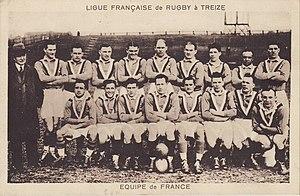
Photo représentant la première sélection française de rugby à XIII prise en mars 1934 à l'occassion de la tournée des Pionniers en Angleterre. De gauche à droite
Georges Blanc, né le 11 février 1908 à Arcachon et mort le 20 janvier 1984 à Bayonne est un joueur français de rugby à XV et de rugby à XIII évoluant au poste de pilier.
Les Pionniers est le nom donné à la première sélection française de rugby à XIII, partie en tournée en Angleterre en mars 1934.
François Nouel, né en 1908 et mort en septembre 1966, est un joueur français de rugby à XV et de rugby à XIII évoluant au poste de centre.
François Recaborde, né le 2 avril 1902 à Pau et mort le 21 janvier 1951 dans la même ville, est un joueur français de rugby à XV et de rugby à XIII qui évolue au poste de troisième ligne aile en XV et troisième ligne en XIII. Il effectue la majeure partie de sa carrière de XV au sein du club français de la Section paloise, et fait partie des Pionniers en rugby à XIII.
"L'équipe de France de rugby à XIII, surnommée les ""Coqs"" ou les ""Tricolores"", est l'équipe qui représente la France dans les principales compétitions internationales du rugby à XIII. Elle regroupe les meilleurs joueurs français sous l'égide de la Fédération française de rugby à XIII. D'autres équipes représentent la France dans les compétitions internationales de rugby à XIII : l'équipe féminine, l'équipe en fauteuil, des moins de dix-neuf ans, etc.
Le rugby à XIII, appelé rugby league dans les pays anglophones, est un sport collectif opposant deux équipes de treize joueurs qui se disputent un ballon ovale dans un stade. L'objectif est de marquer plus de points que son adversaire, soit à la main en marquant des essais, soit au pied en marquant des pénalités ou des transformations.